Gangnam Style (music video)

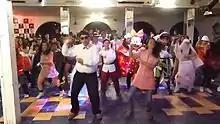
Screenshot of a parody by students from the Colegio de la Preciosa Sangre (Pichilemu, Chile)

Following its July 15 release, "Gangnam Style" overtook Carly Rae Jepsen's "Call Me Maybe" to reach the number one position on the YouTube Top 100 Music Videos during the week of August 28, 2012. On September 1, it overtook Girls' Generation's "Gee" to become the most viewed K-pop video on YouTube. Although "Call Me Maybe" has had unusually strong staying power, averaging over 1.5 million views each day, "Gangnam Style" increased to an average of over nine million views per day within just two months. Sixty-two percent of viewers were male, and those aged between 13 and 17 represented the biggest group.